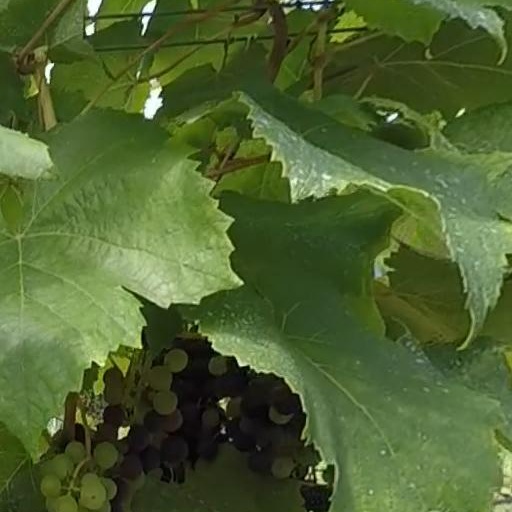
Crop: grape